Buda Castle

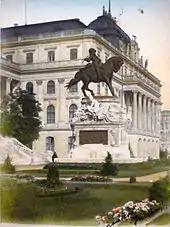
The Danube terrace with Eugene of Savoy's monument

Emperor Franz Joseph I of Austria visited Buda Castle in 1856 and 1857. After the Austro-Hungarian Compromise of 1867, Franz Joseph was crowned King of Hungary. The palace played an important part in the lavish ceremony and was a symbol of peace between the dynasty and the nation.